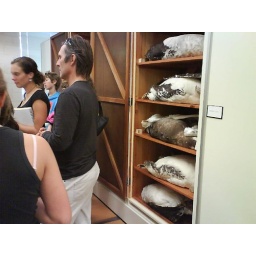
Back of house tour in the Land Vertebrates storeroom showing birds in storage.